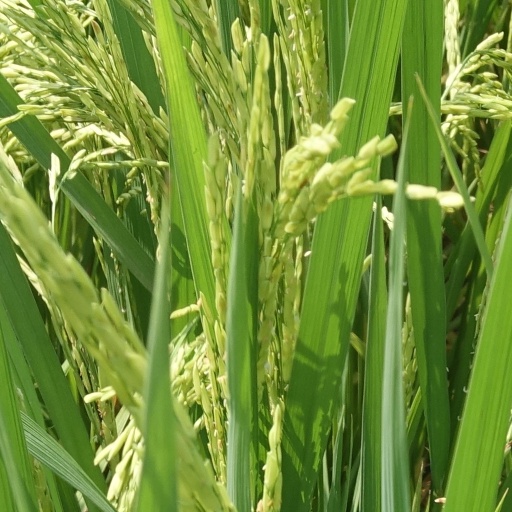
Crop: rice